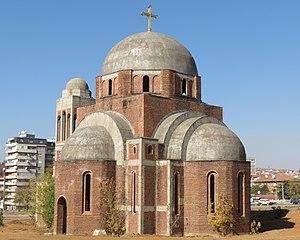
Vue de l'extérieur de l'église serbe-orthodoxe non-achevée Christ du Salut à Pristina au Kosovo.Lëtzebuergesch: Déi net fäerdeggebaute serbesch-orthodox Kierch zu Pristina am Kosovo."